Anglo-Italian Cup

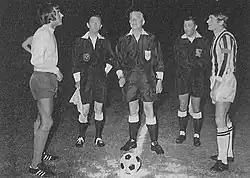
Juventus vs Sheffield Wednesday in the group stage of The Anglo-Italian League Cup, a coin toss.

In 1971, the second edition of the tournament, Blackpool and Bologna were the two nations' best-ranked teams and contested the final at the Stadio Renato Dall'Ara on 12 June 1971. Prior to the match, tournament organiser Gigi Peronace stressed that it was imperative for an Italian club to win back the trophy. After 90 minutes the score was 1–1 and the match went into extra-time, during which Micky Burns scored the winning goal for Blackpool.